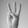
ASL letter: W